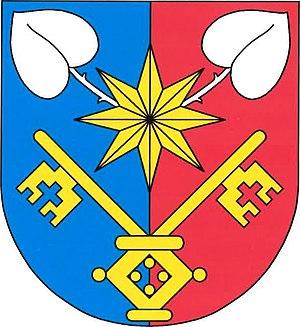
Tehov est une commune du district de Benešov, dans la région de Bohême-Centrale, en Tchéquie. Sa population s'élevait à 355 habitants en 2020.